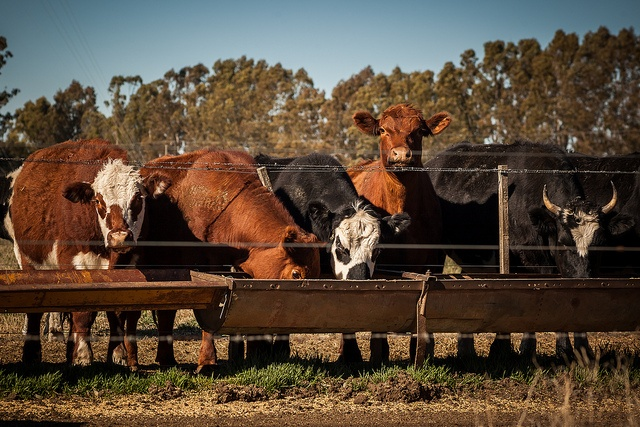
A line of cows eats at the feed trough.
this is a herd of cows eating together
A group of cows eat from a trough in an fenced-in area.
a bunch of cows that are next to a fence
The cows are eating beside each other from a long trough.